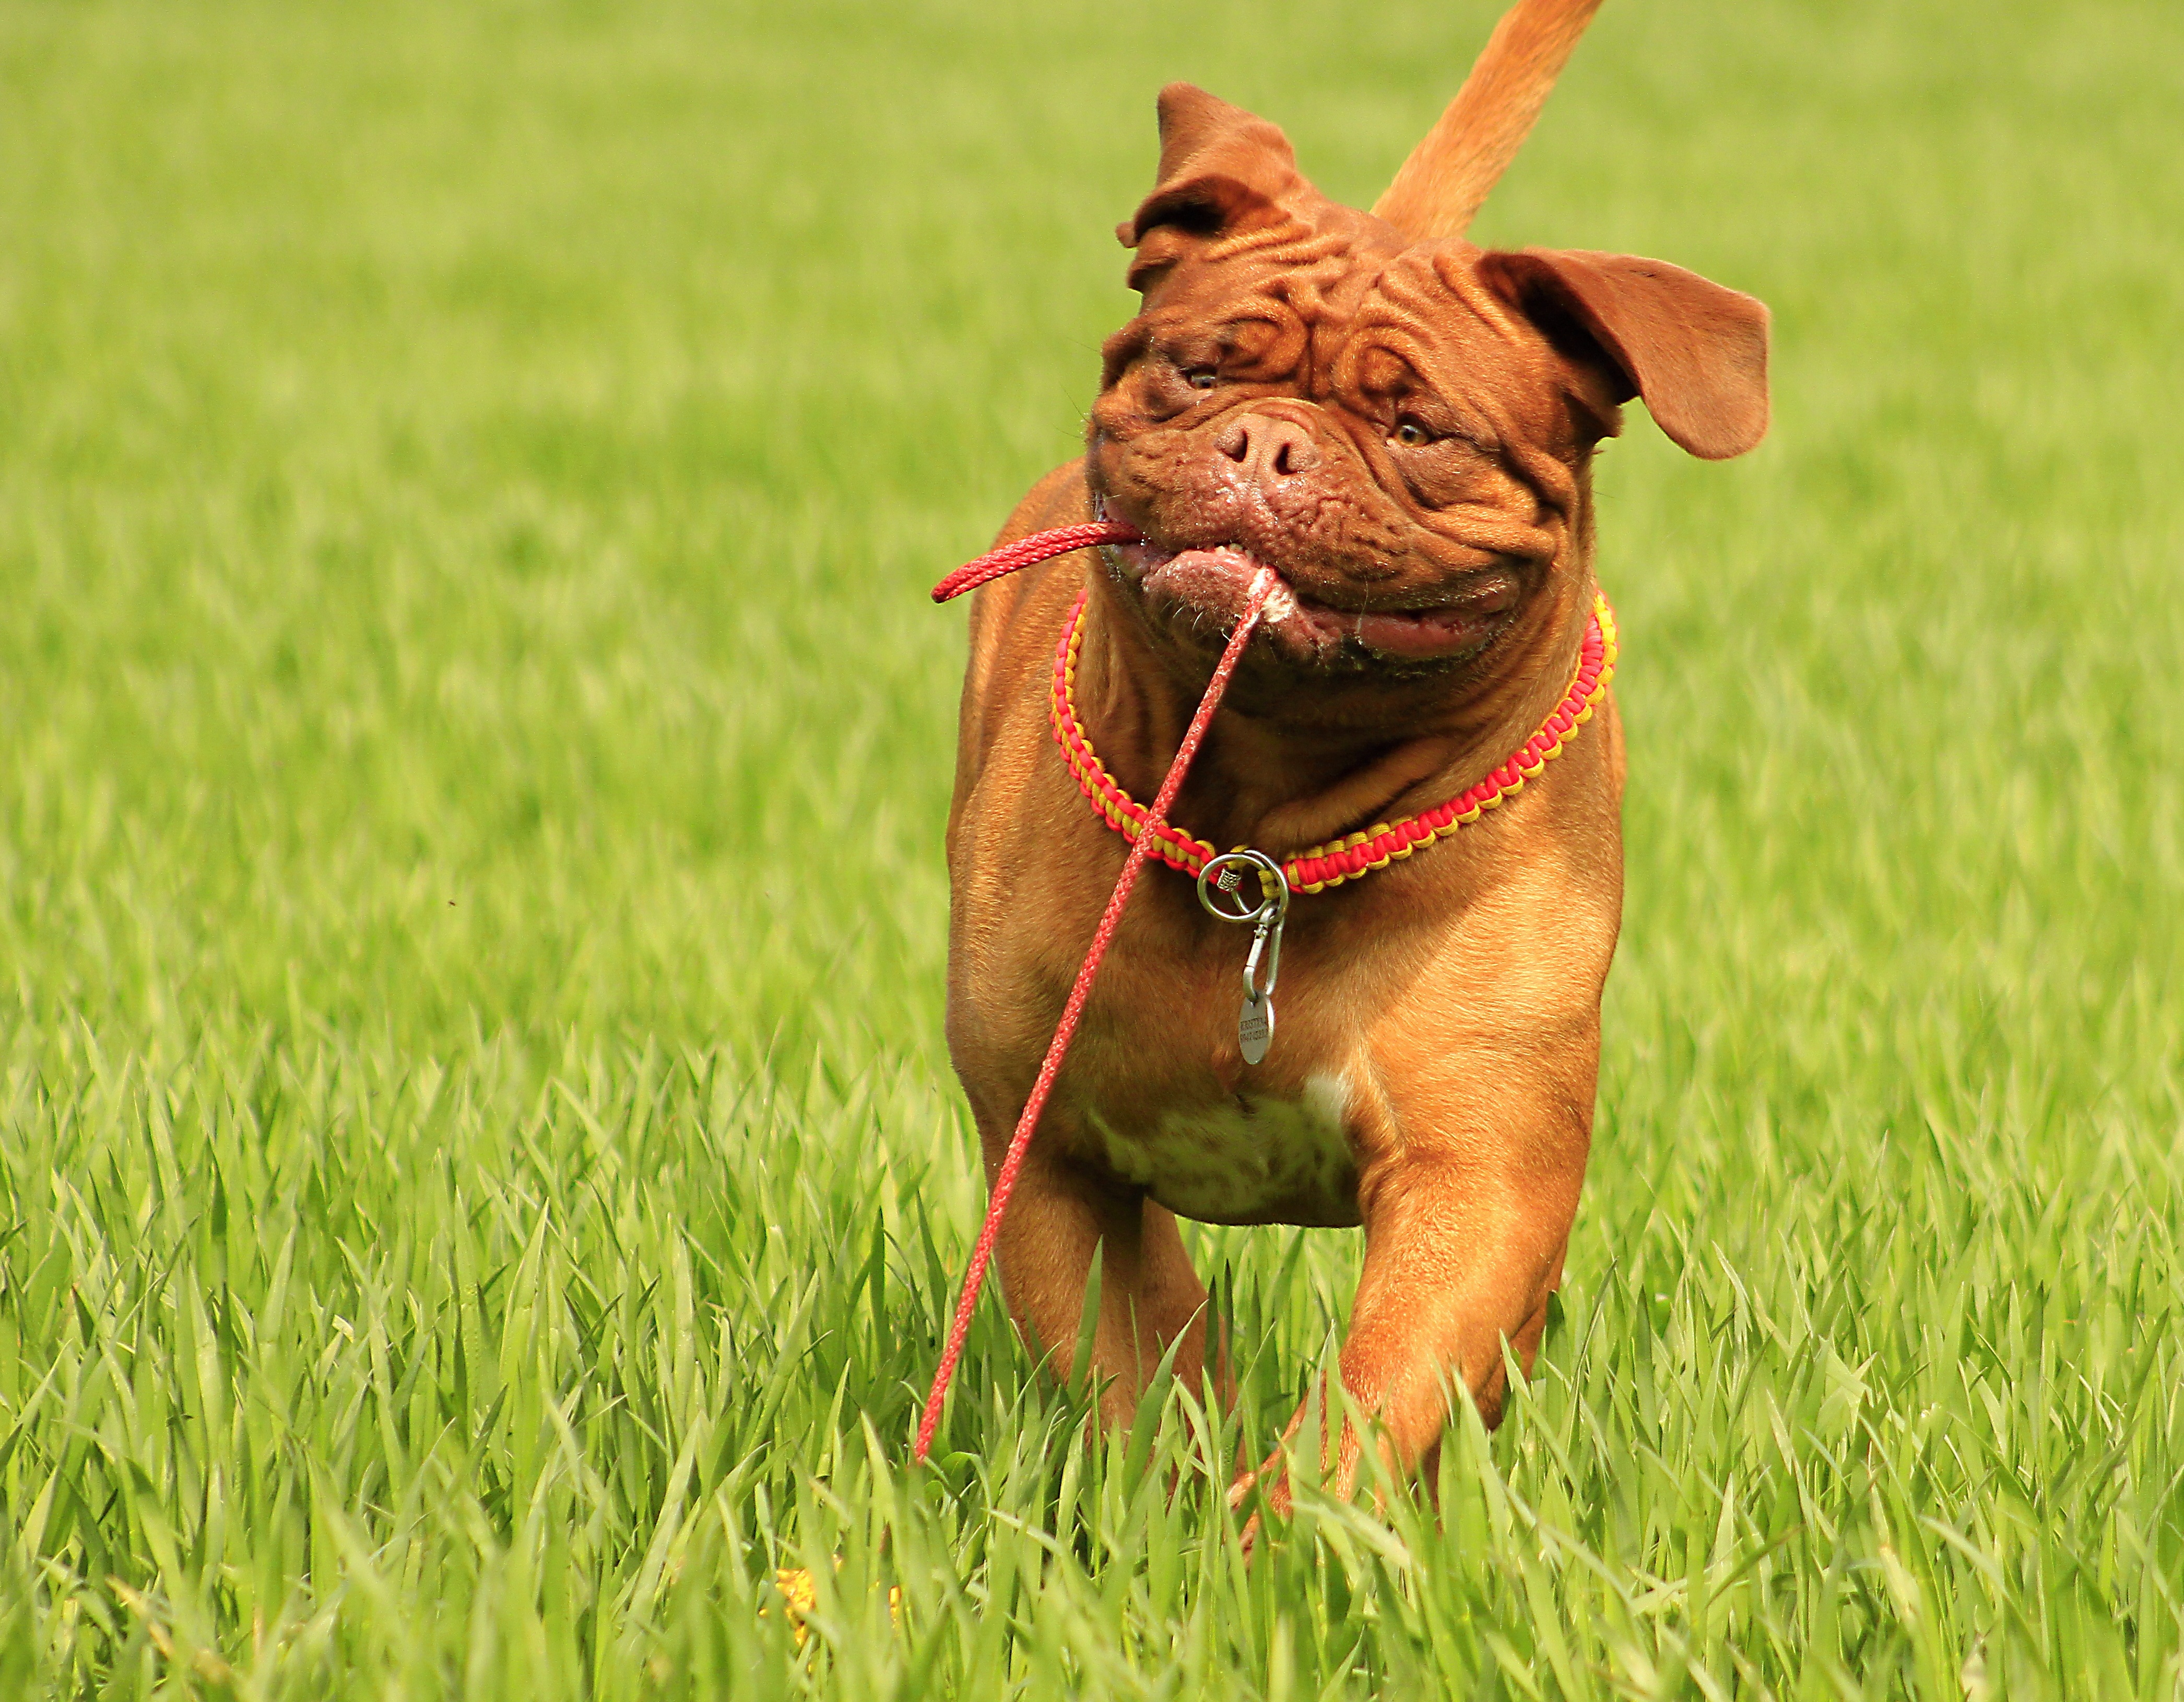
nature, grass, lawn, meadow, puppy, dog, animal, cute, canine, summer, pet, young, park, brown, mammal, outdoors, sunny, de, french, head, vertebrate, funny, bordeaux, dog breed, terrier, breed, purebred, mastiff, dogue, dog like mammal